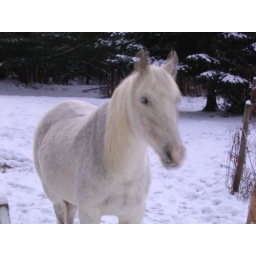
Trying to photograph a white horse against snow in the evening as the light fades -&amp;gt; ghost horse!